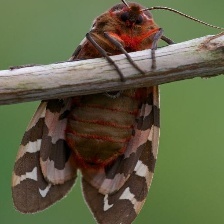
Species: GARDEN TIGER MOTH